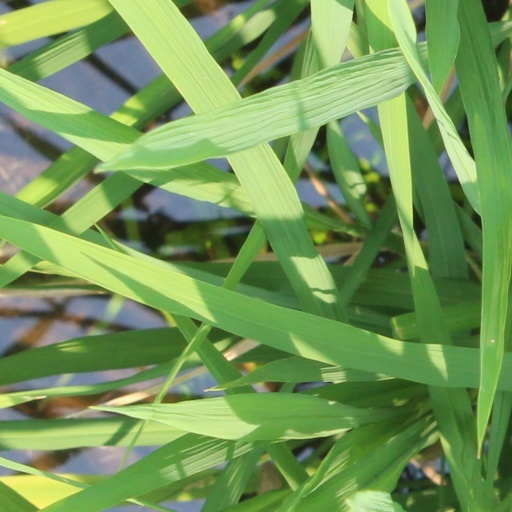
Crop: rice